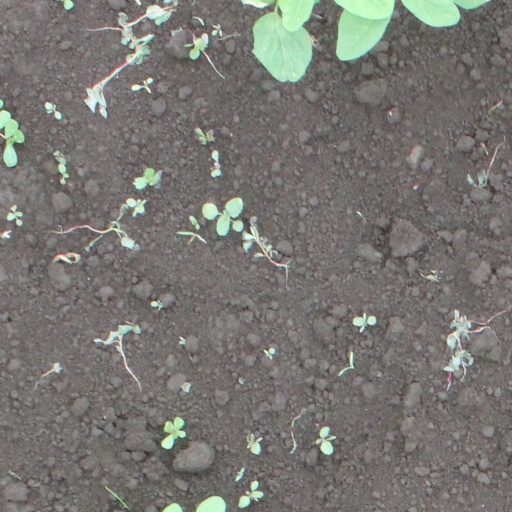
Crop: soybean